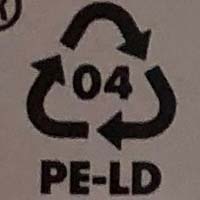
Plastic recycling code class: 4_low_density_polyethylene_PE-LD